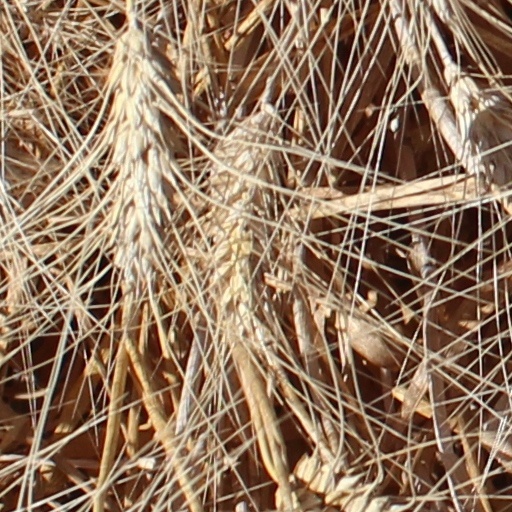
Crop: wheat